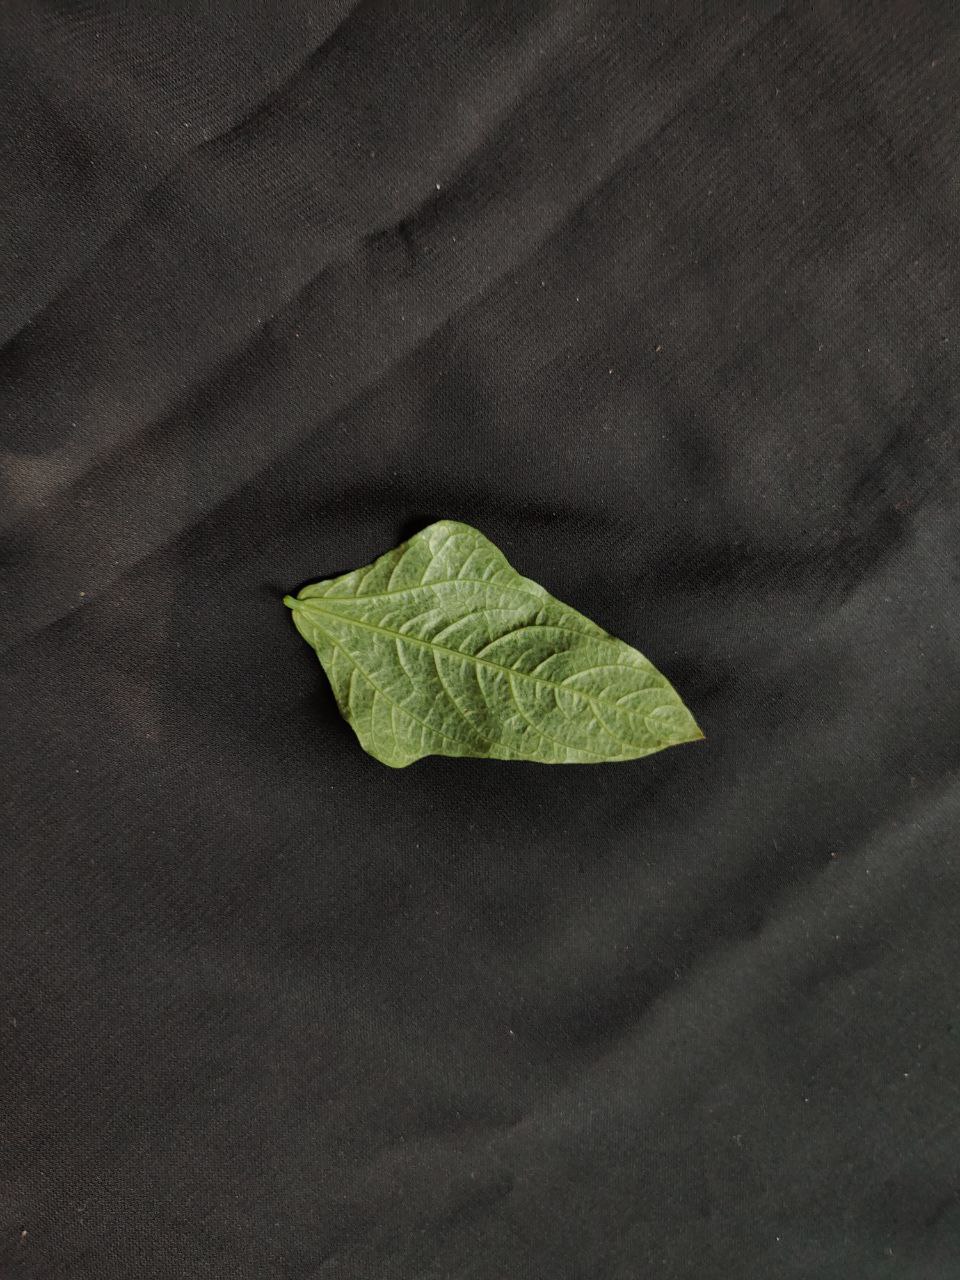
Crop: cowpea
Leaf condition: Mosaic Virus